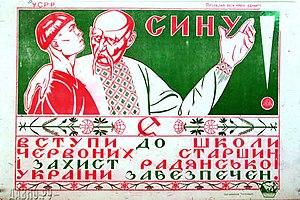
«
Le terme Holodomor désigne la grande famine qui eut lieu en Ukraine et dans le Kouban en 1932 et 1933 et qui fit, selon les estimations des historiens, entre 2,6 et 5 millions de victimes. La fusion des mots holod et moryty implique un aspect intentionnel de la part du régime stalinien.
L'ukrainien est une des quatre langues appartenant à la famille orientale des groupes slaves — de la famille des langues indo-européennes, les trois autres étant le biélorusse, le russe et le rusyn. L'ukrainien est la langue officielle de l'Ukraine.
La Korenisatsia est une politique précoce de l'Union soviétique pour l'intégration des nationalités non-russes dans les gouvernements de leurs républiques soviétiques spécifiques. Dans les années 1920, la politique de korenisation promeut les représentants de la nation titulaire, et de leurs minorités nationales, dans les niveaux administratifs inférieurs du gouvernement local, de la bureaucratie et de la nomenklatura de leurs républiques soviétiques. En russe, le terme korenizatsiya dérive de korennoye naseleniye.
L’ukrainisation est une politique de promotion de la langue ukrainienne comme langue d’usage dans les diverses sphères de la vie publique.